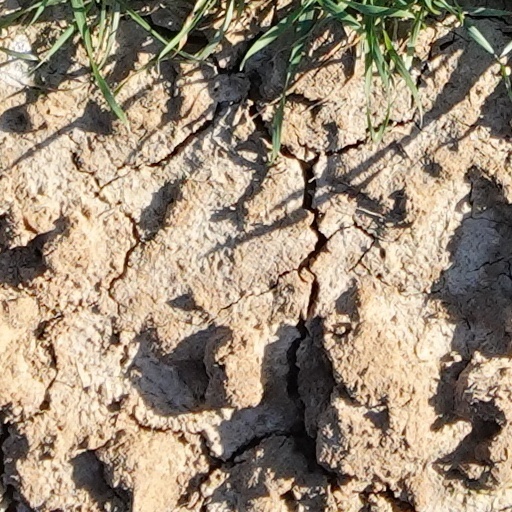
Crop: wheat